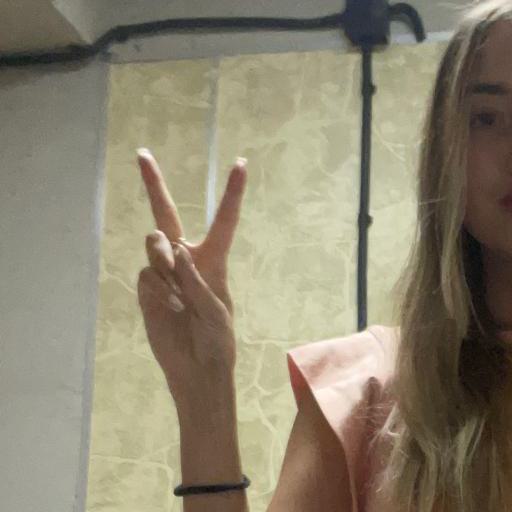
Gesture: peace